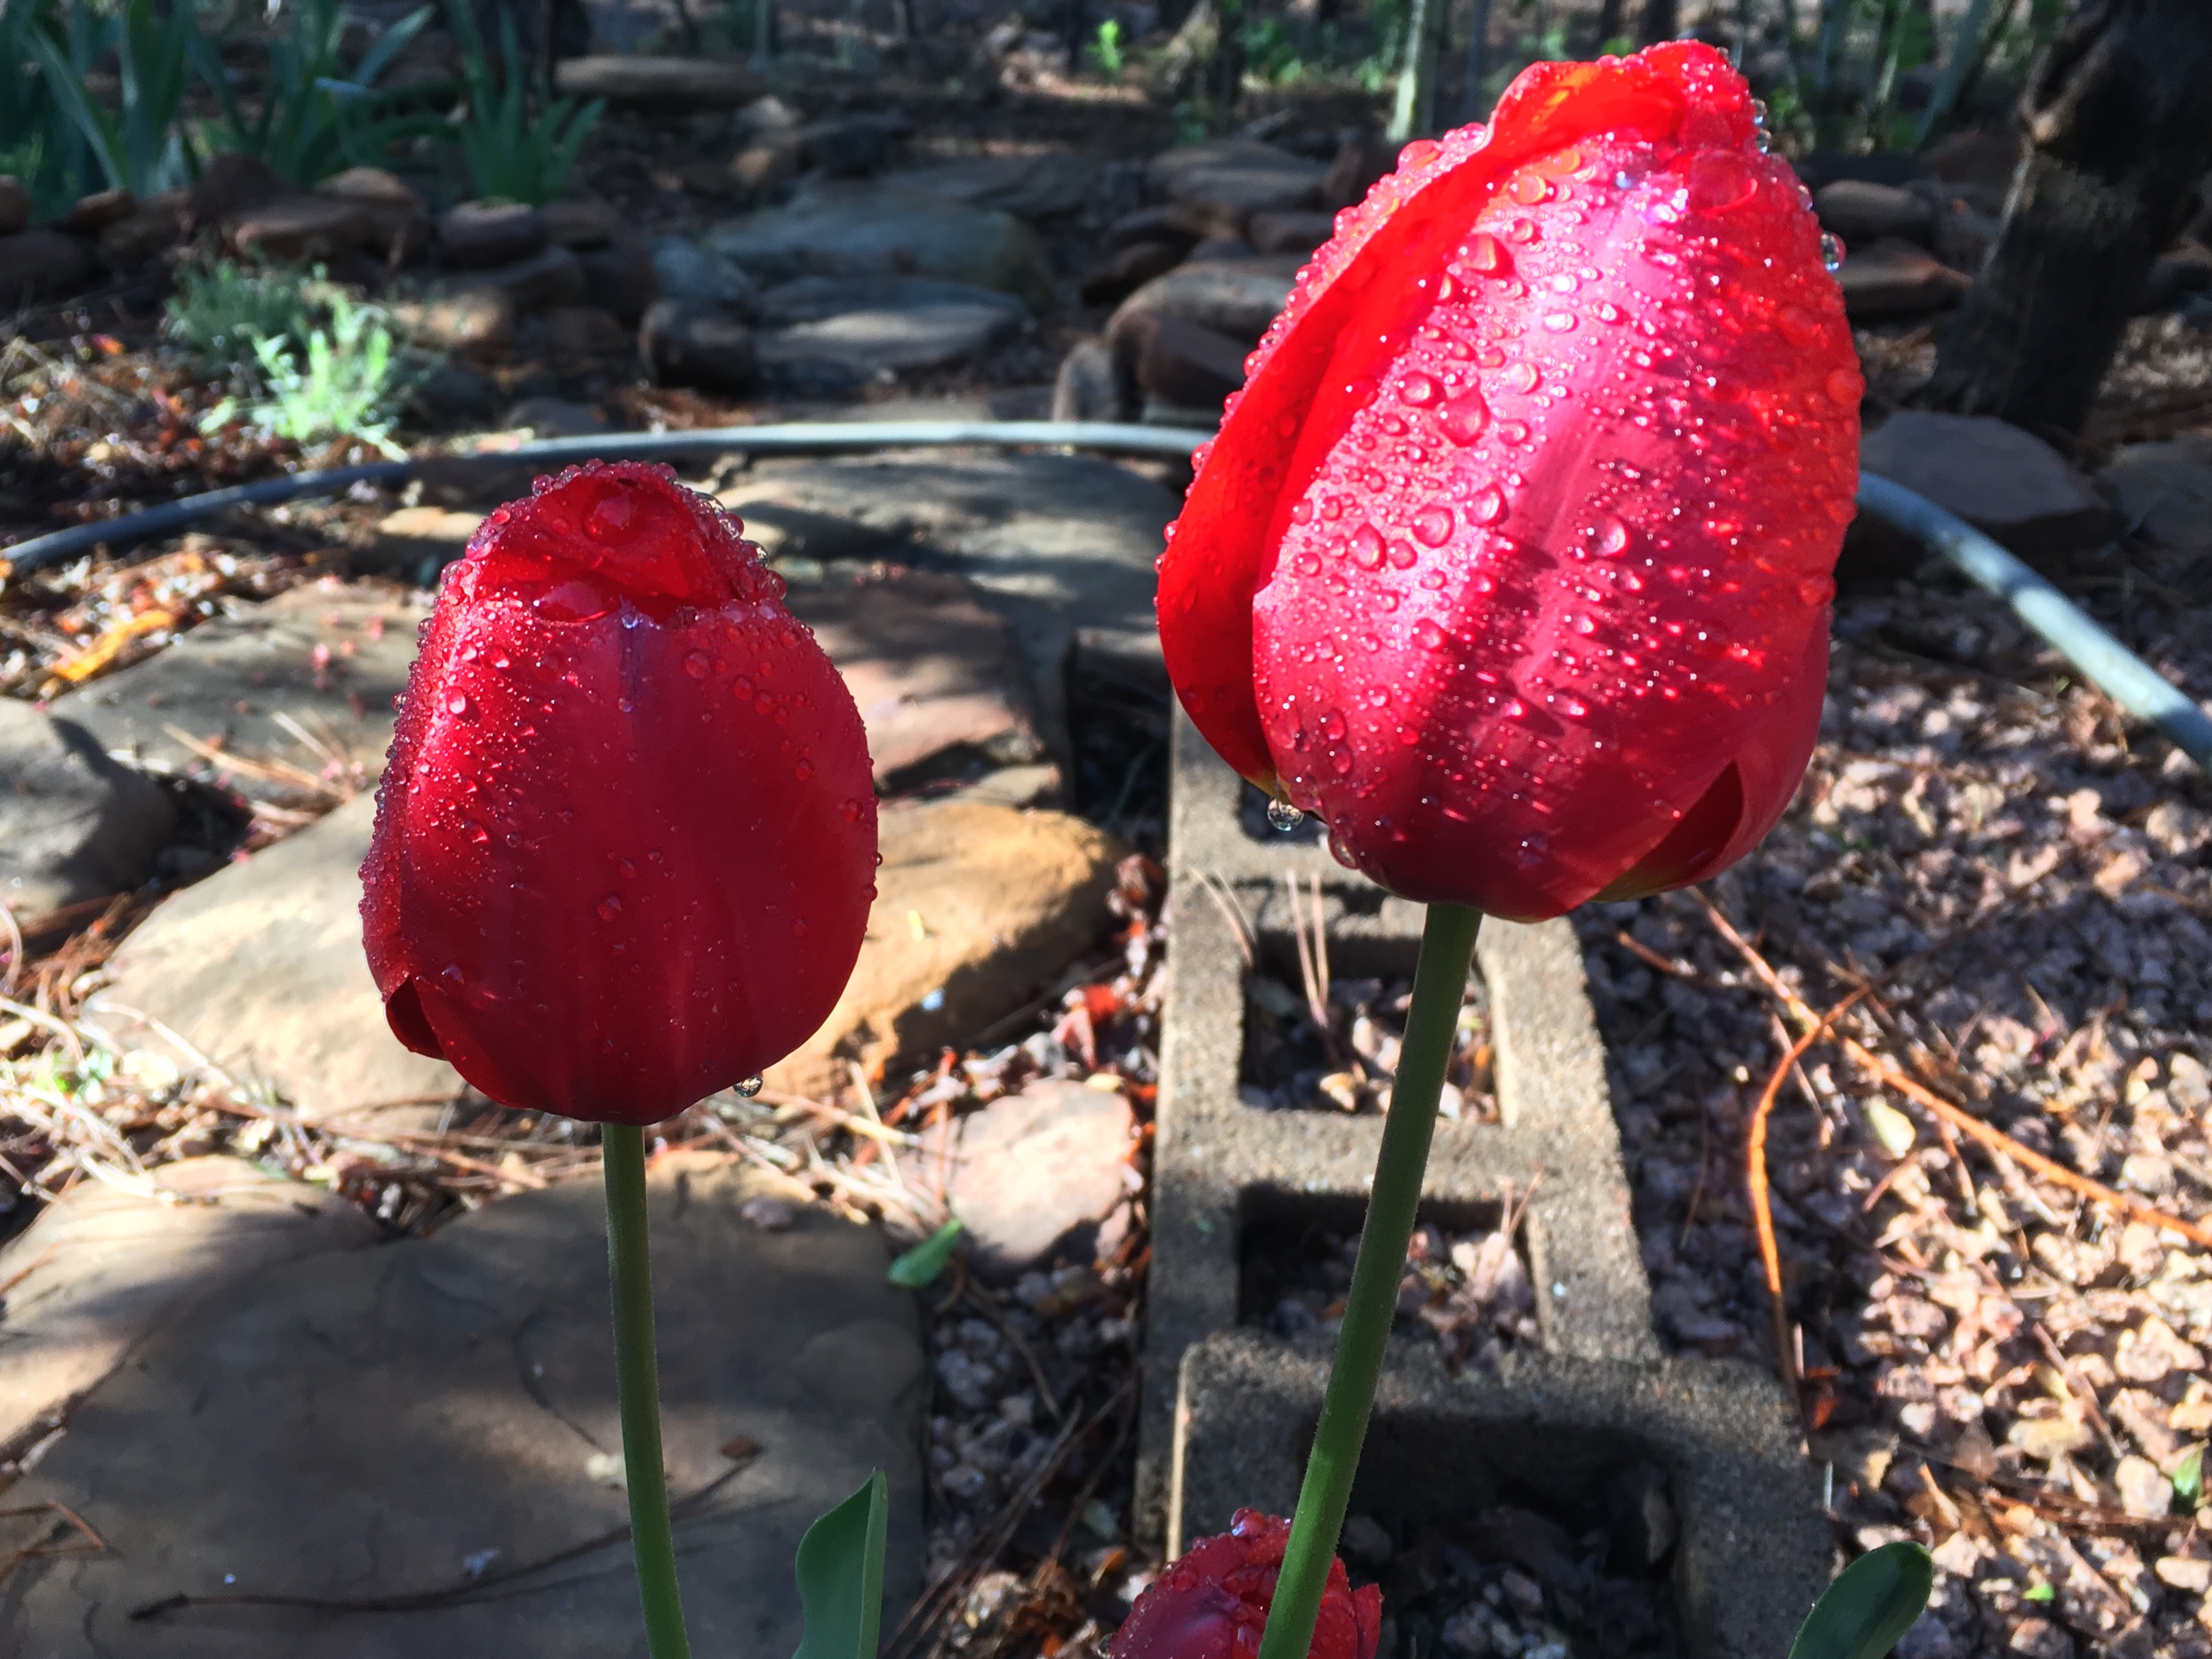
plant, leaf, flower, petal, tulip, red, produce, autumn, botany, flora, flowering plant, land plant